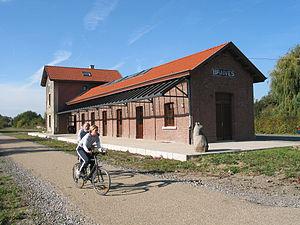
Braives (Belgique), l'ancienne gare.